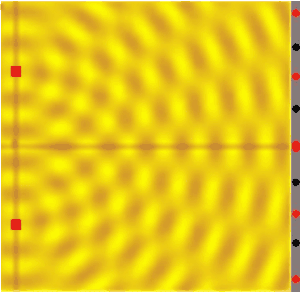
En physique, la dualité onde-corpuscule est un principe selon lequel tous les objets physiques peuvent présenter parfois des propriétés d'ondes et parfois des propriétés de corpuscules. La manifestation de ces propriétés ne dépend pas seulement de l'objet étudié isolément, mais aussi de tout l'appareillage de mesure utilisé. Ce concept fait partie des fondements de la mécanique quantique. Le cas d'école est celui de la lumière, qui présente deux aspects complémentaires selon les conditions d'expérience : elle apparait soit ondulatoire, d’où le concept de longueur d’onde, soit corpusculaire, d'où le concept de photons.